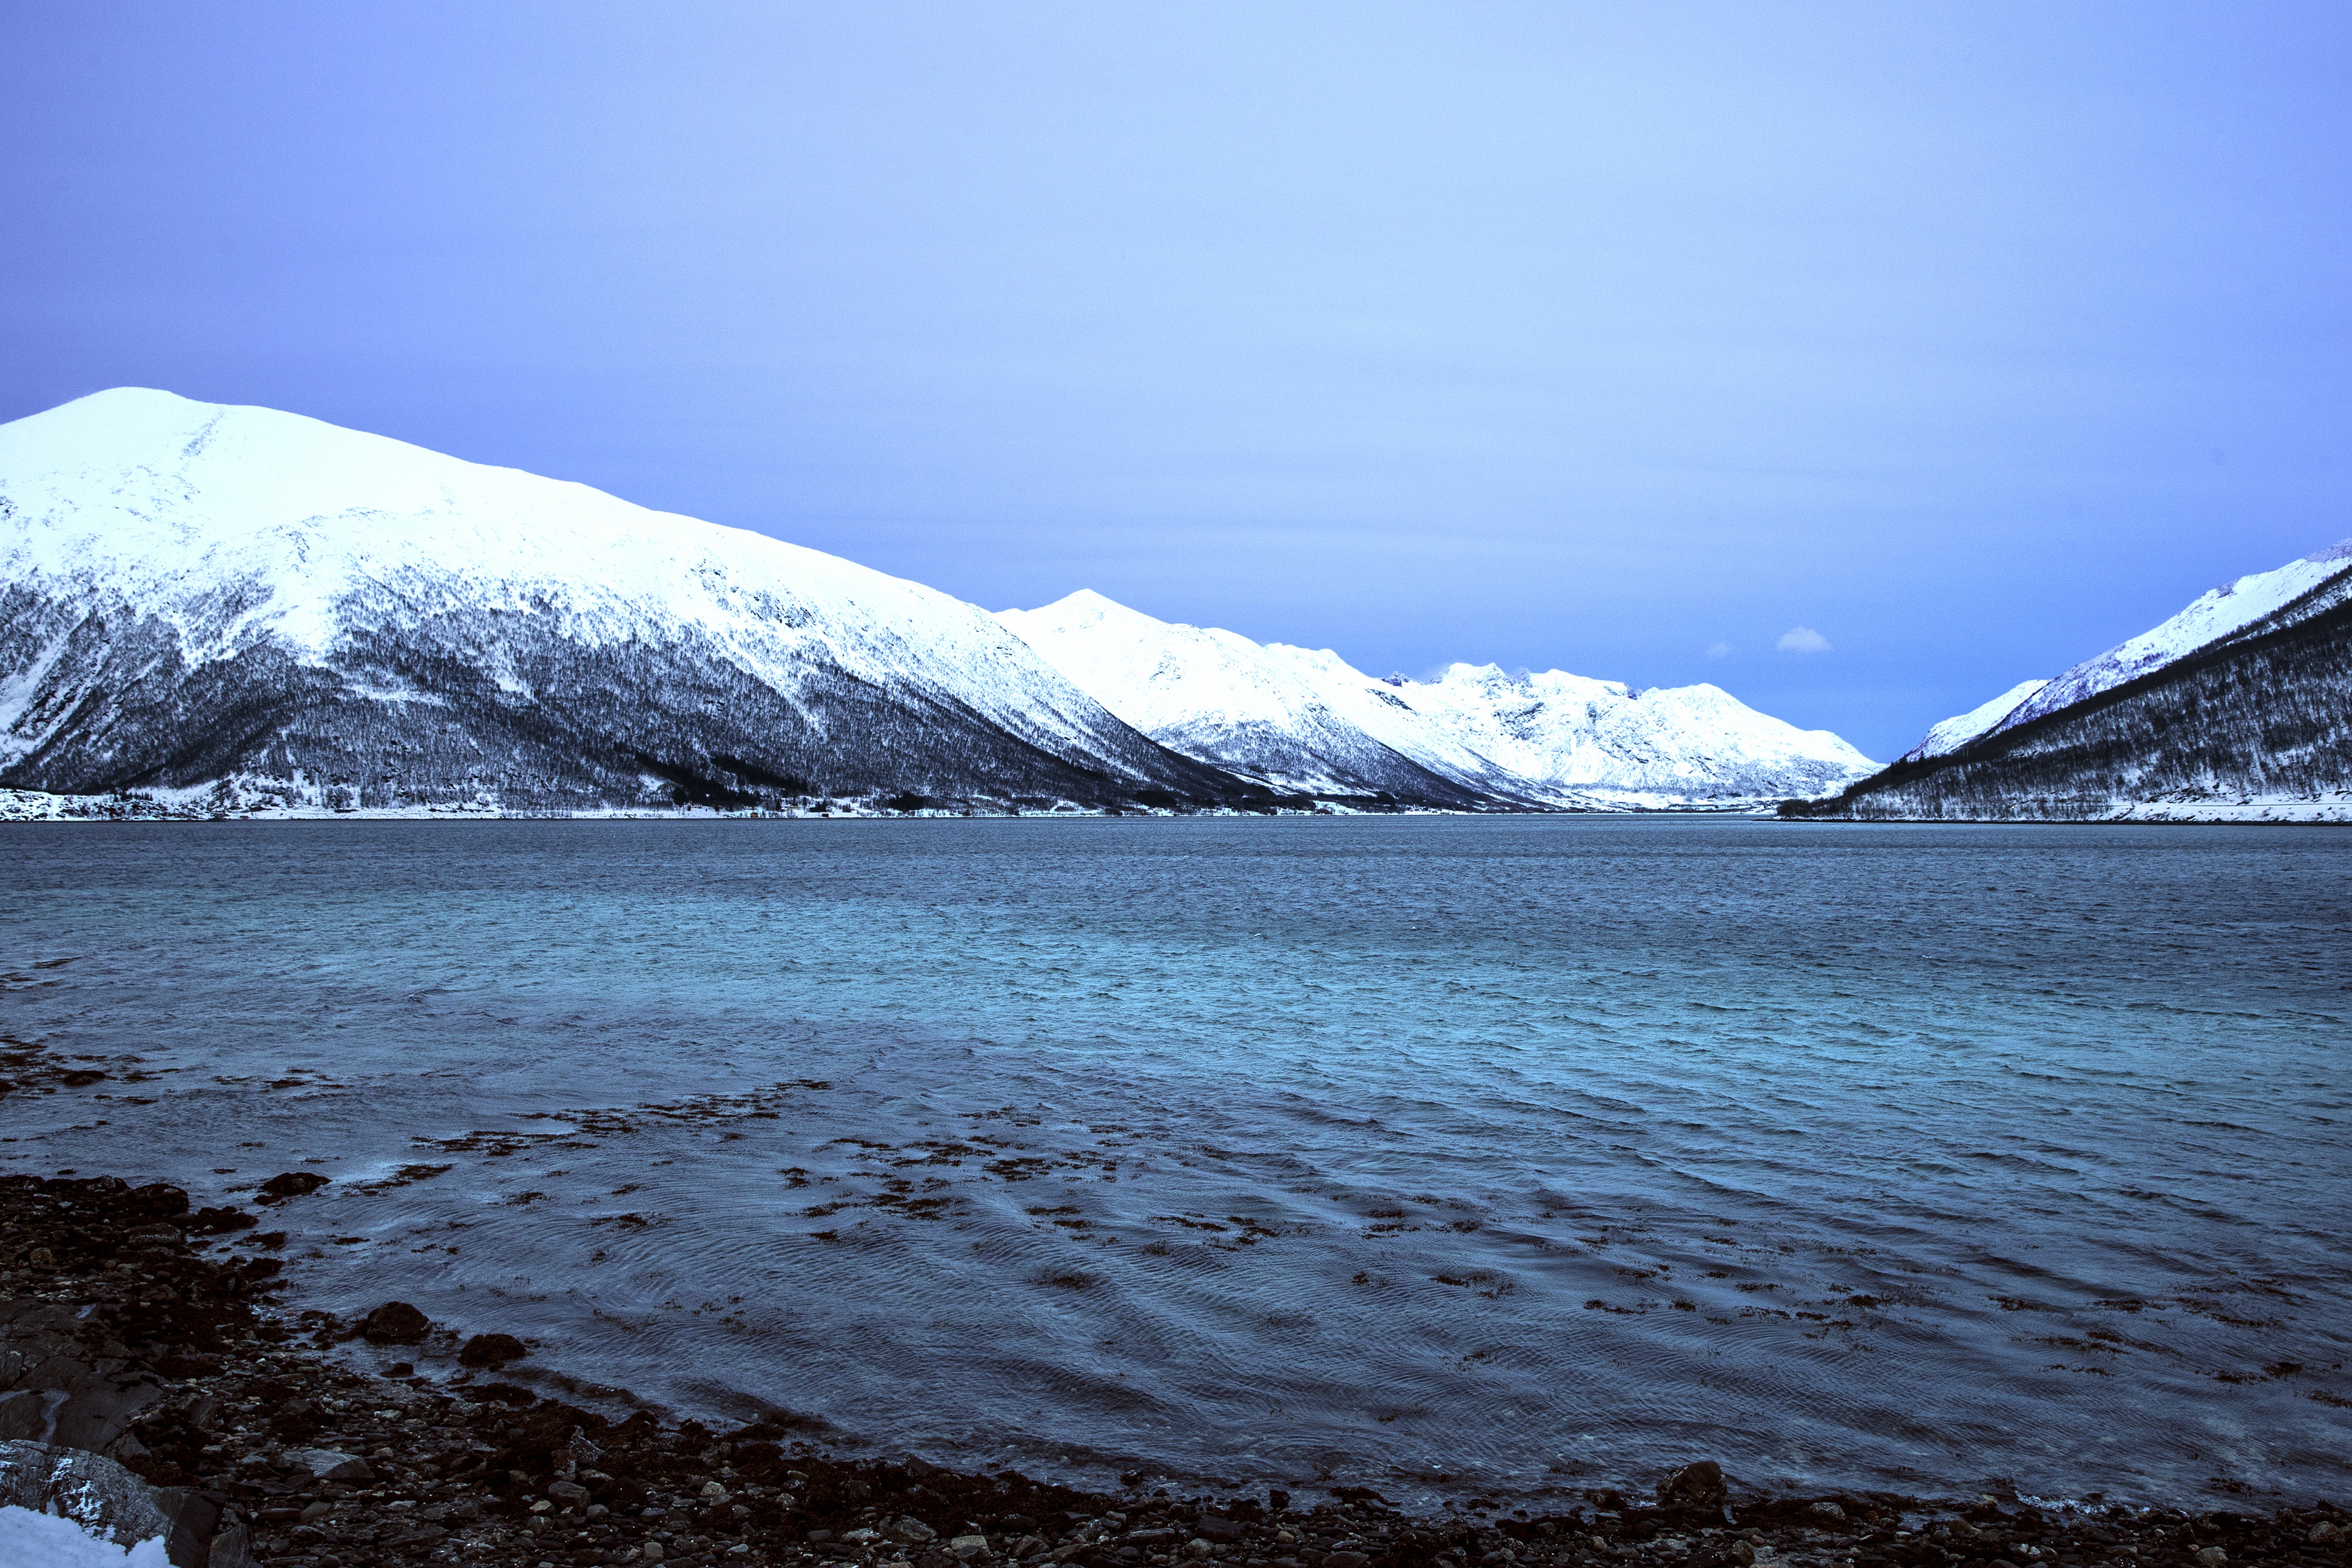
landscape, sea, mountain, snow, winter, lake, mountain range, ice, glacier, fjord, iceland, arctic, loch, landform, arctic ocean, glacial lake, geographical feature, mountainous landforms, glacial landform